JCB Prize

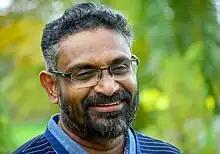
Benyamin won the prize for the year 2018 for his novel "Jasmine Days", originally written in Malayalam and translated into English by Shahnaz Habib.

The inaugural JCB Prize longlist was announced in September 2018. The 5-member shortlist was announced October 2018. The winner was announced October 25, 2018.